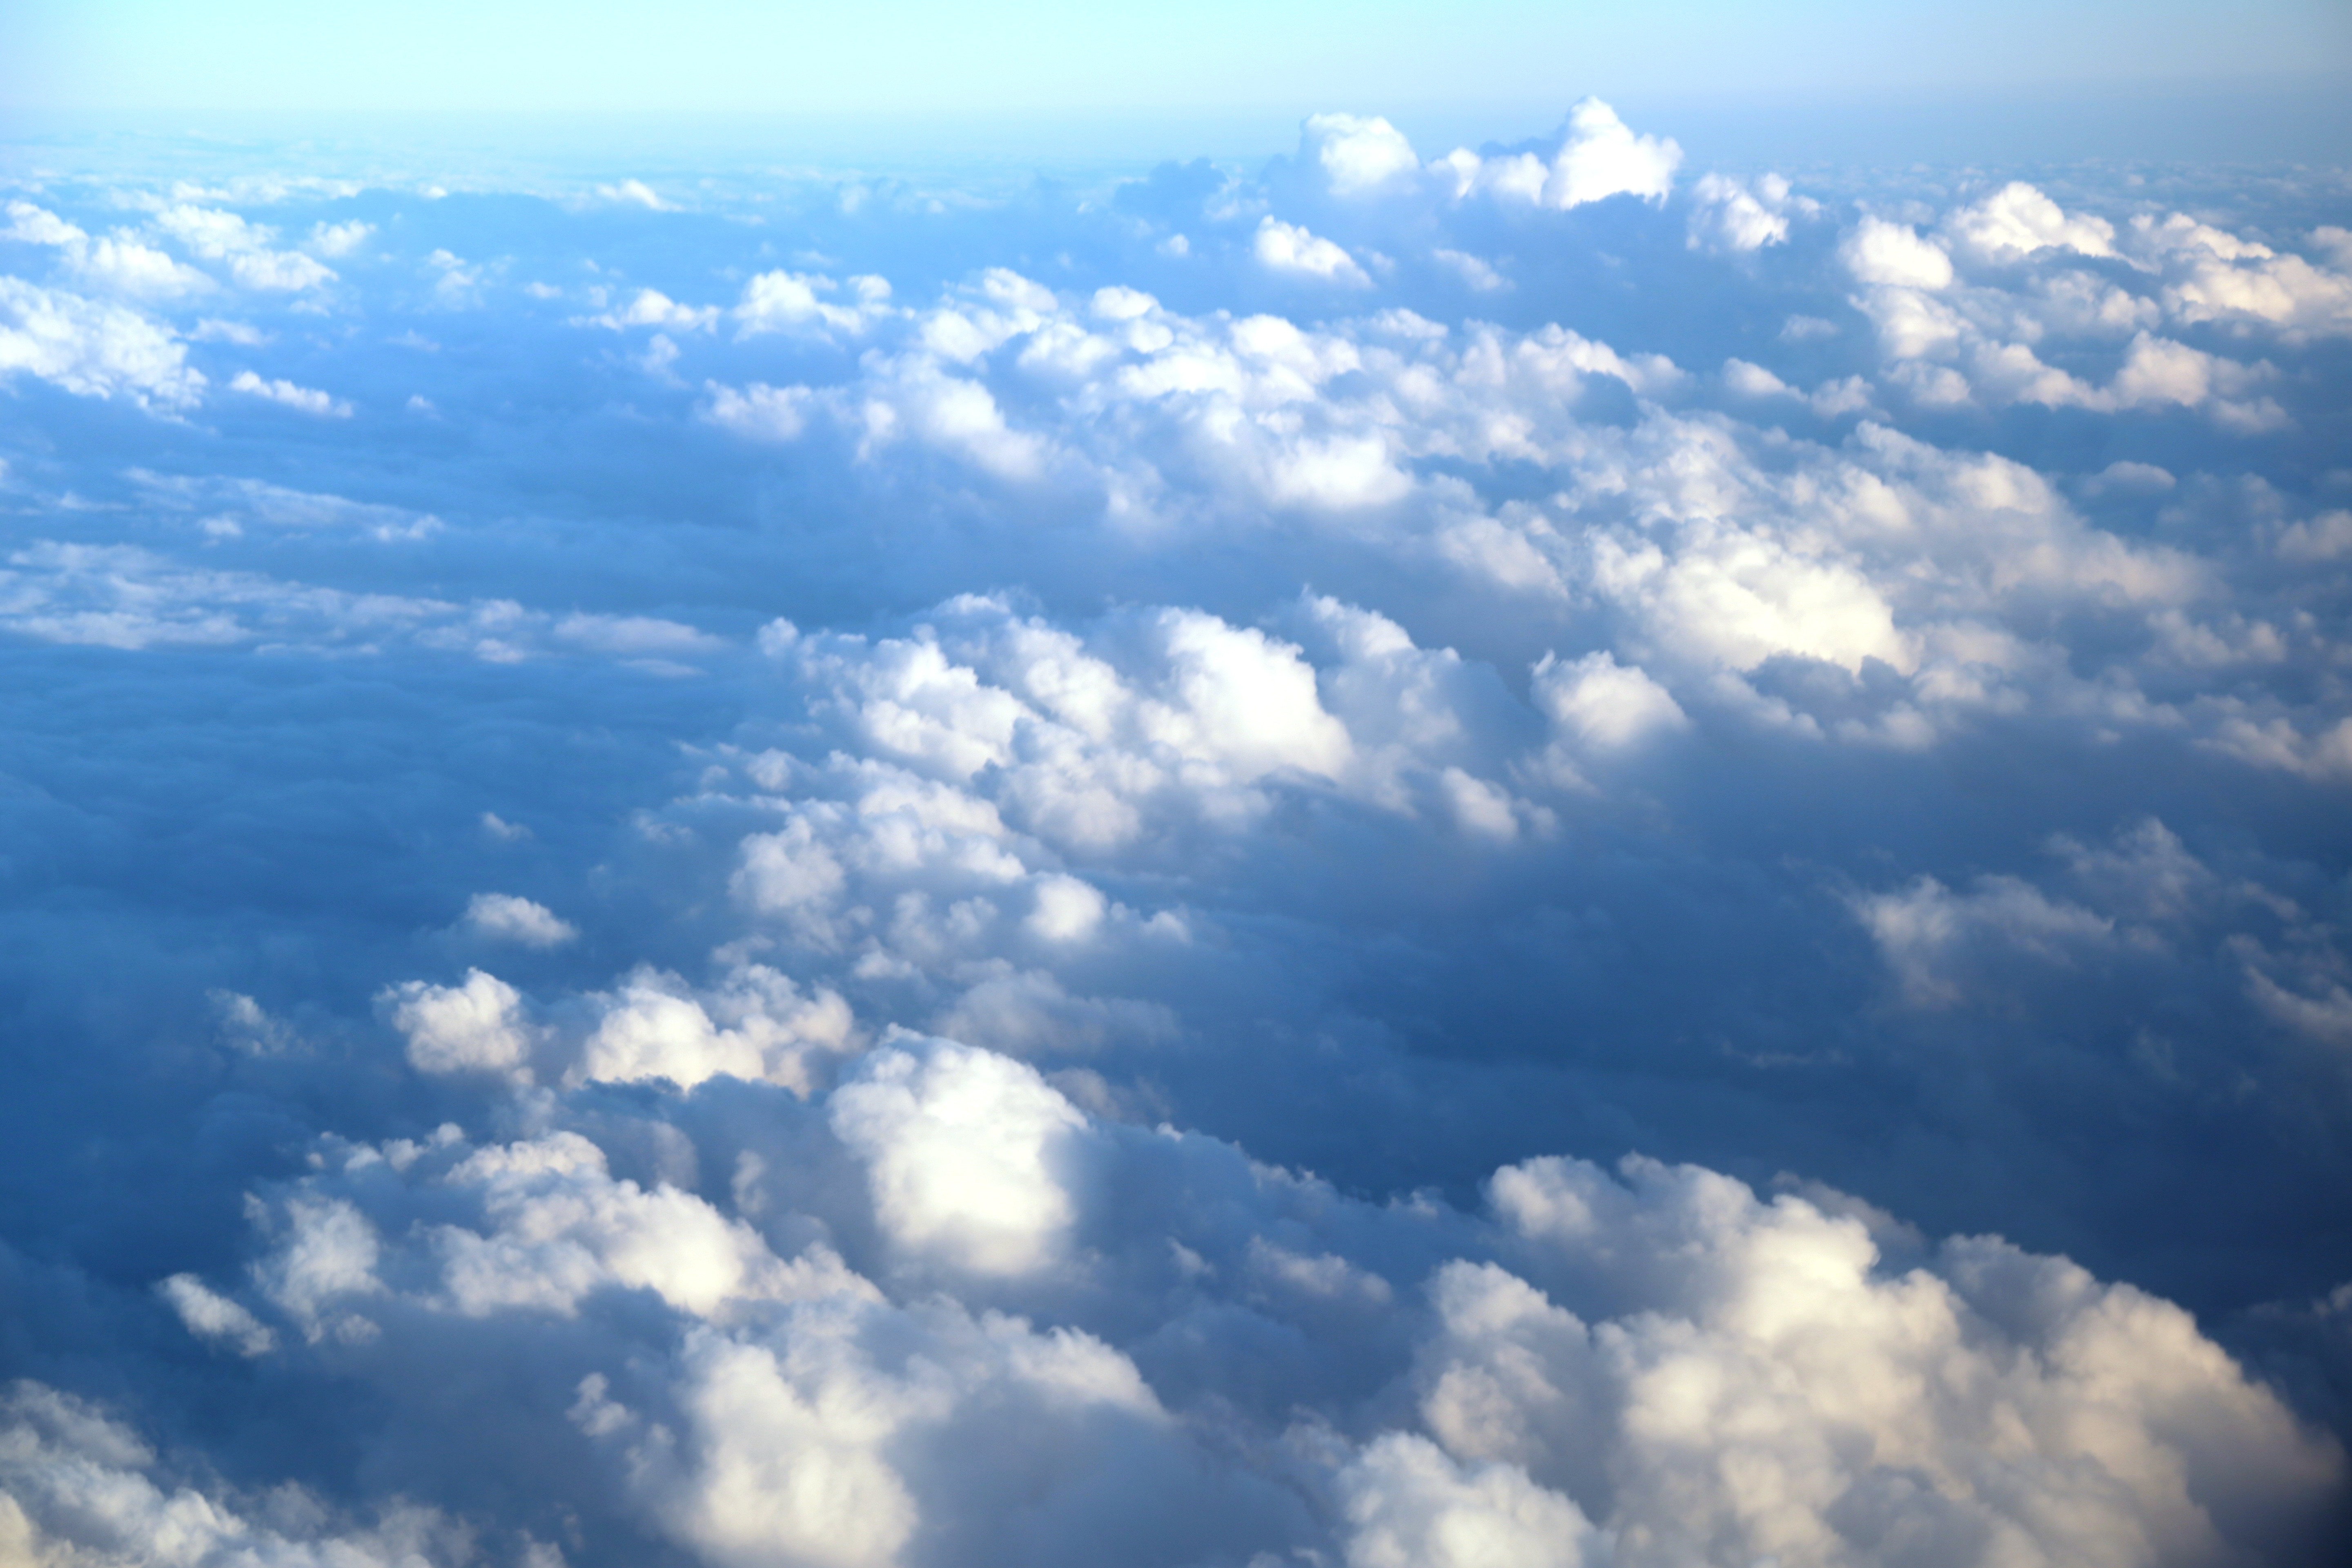
horizon, cloud, sky, sunlight, atmosphere, daytime, cumulus, blue, storm clouds, white clouds, meteorological phenomenon, clouds view from the plane, atmosphere of earth